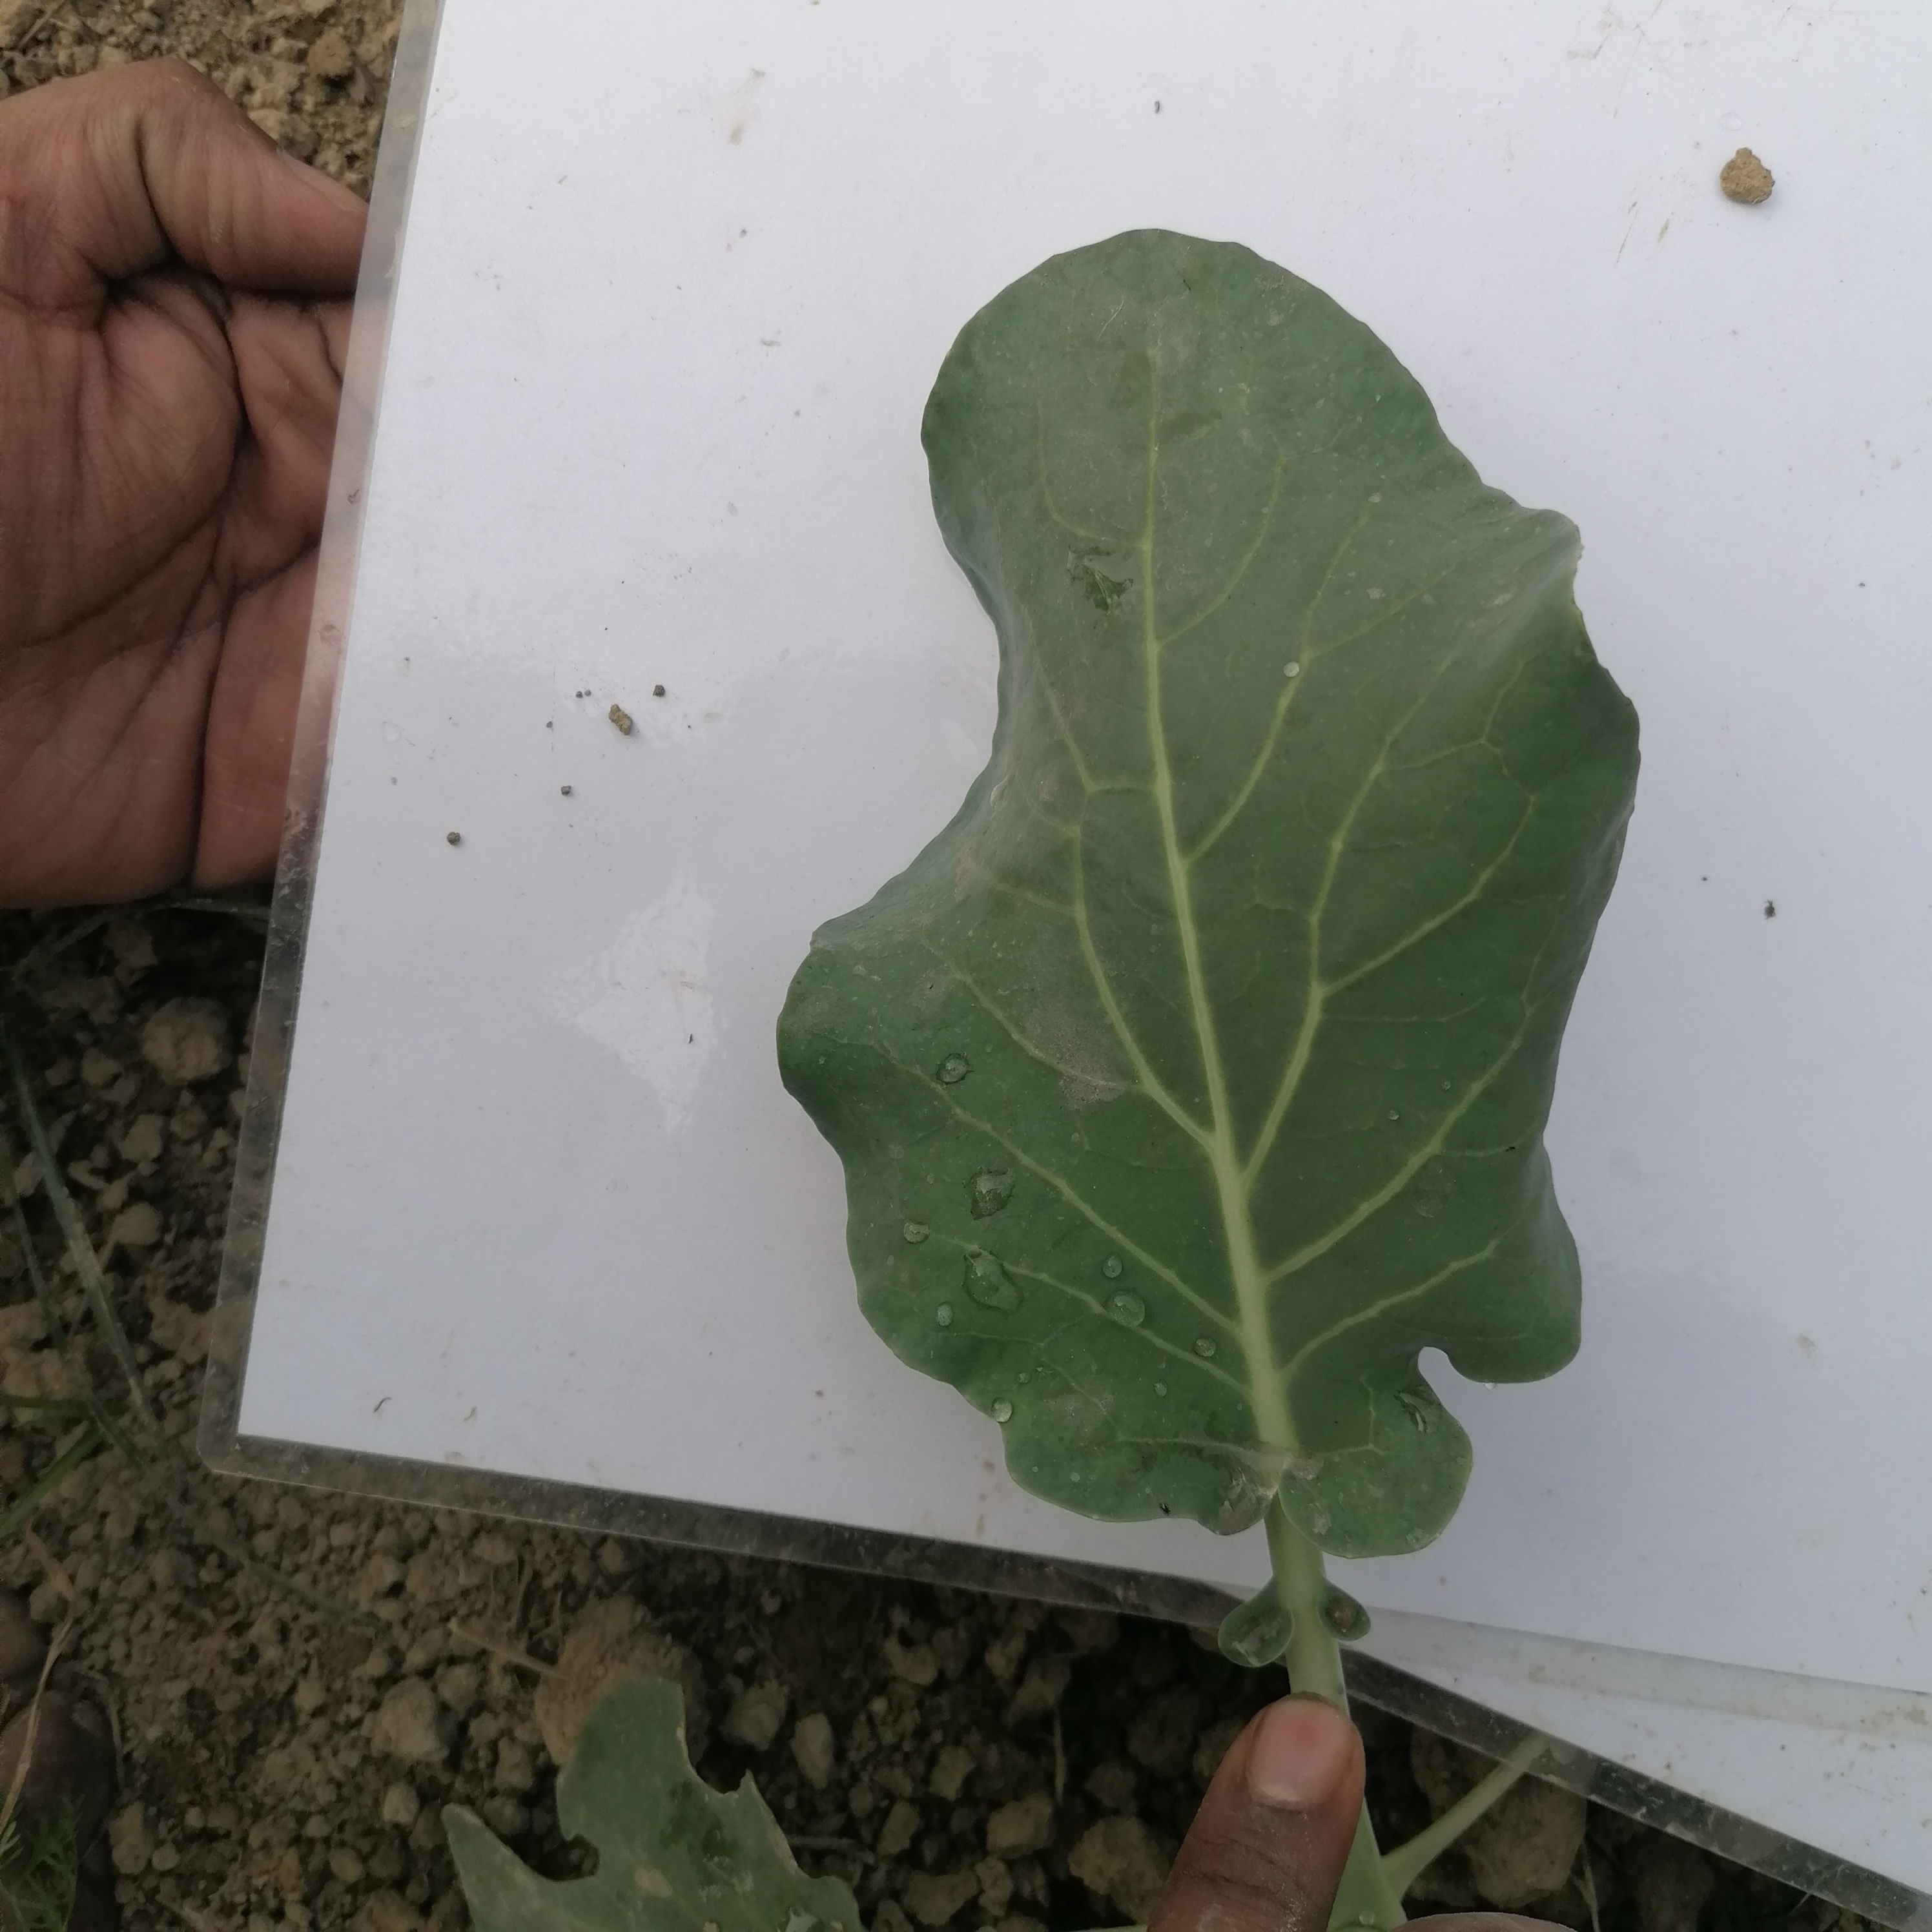
Label: Healthy